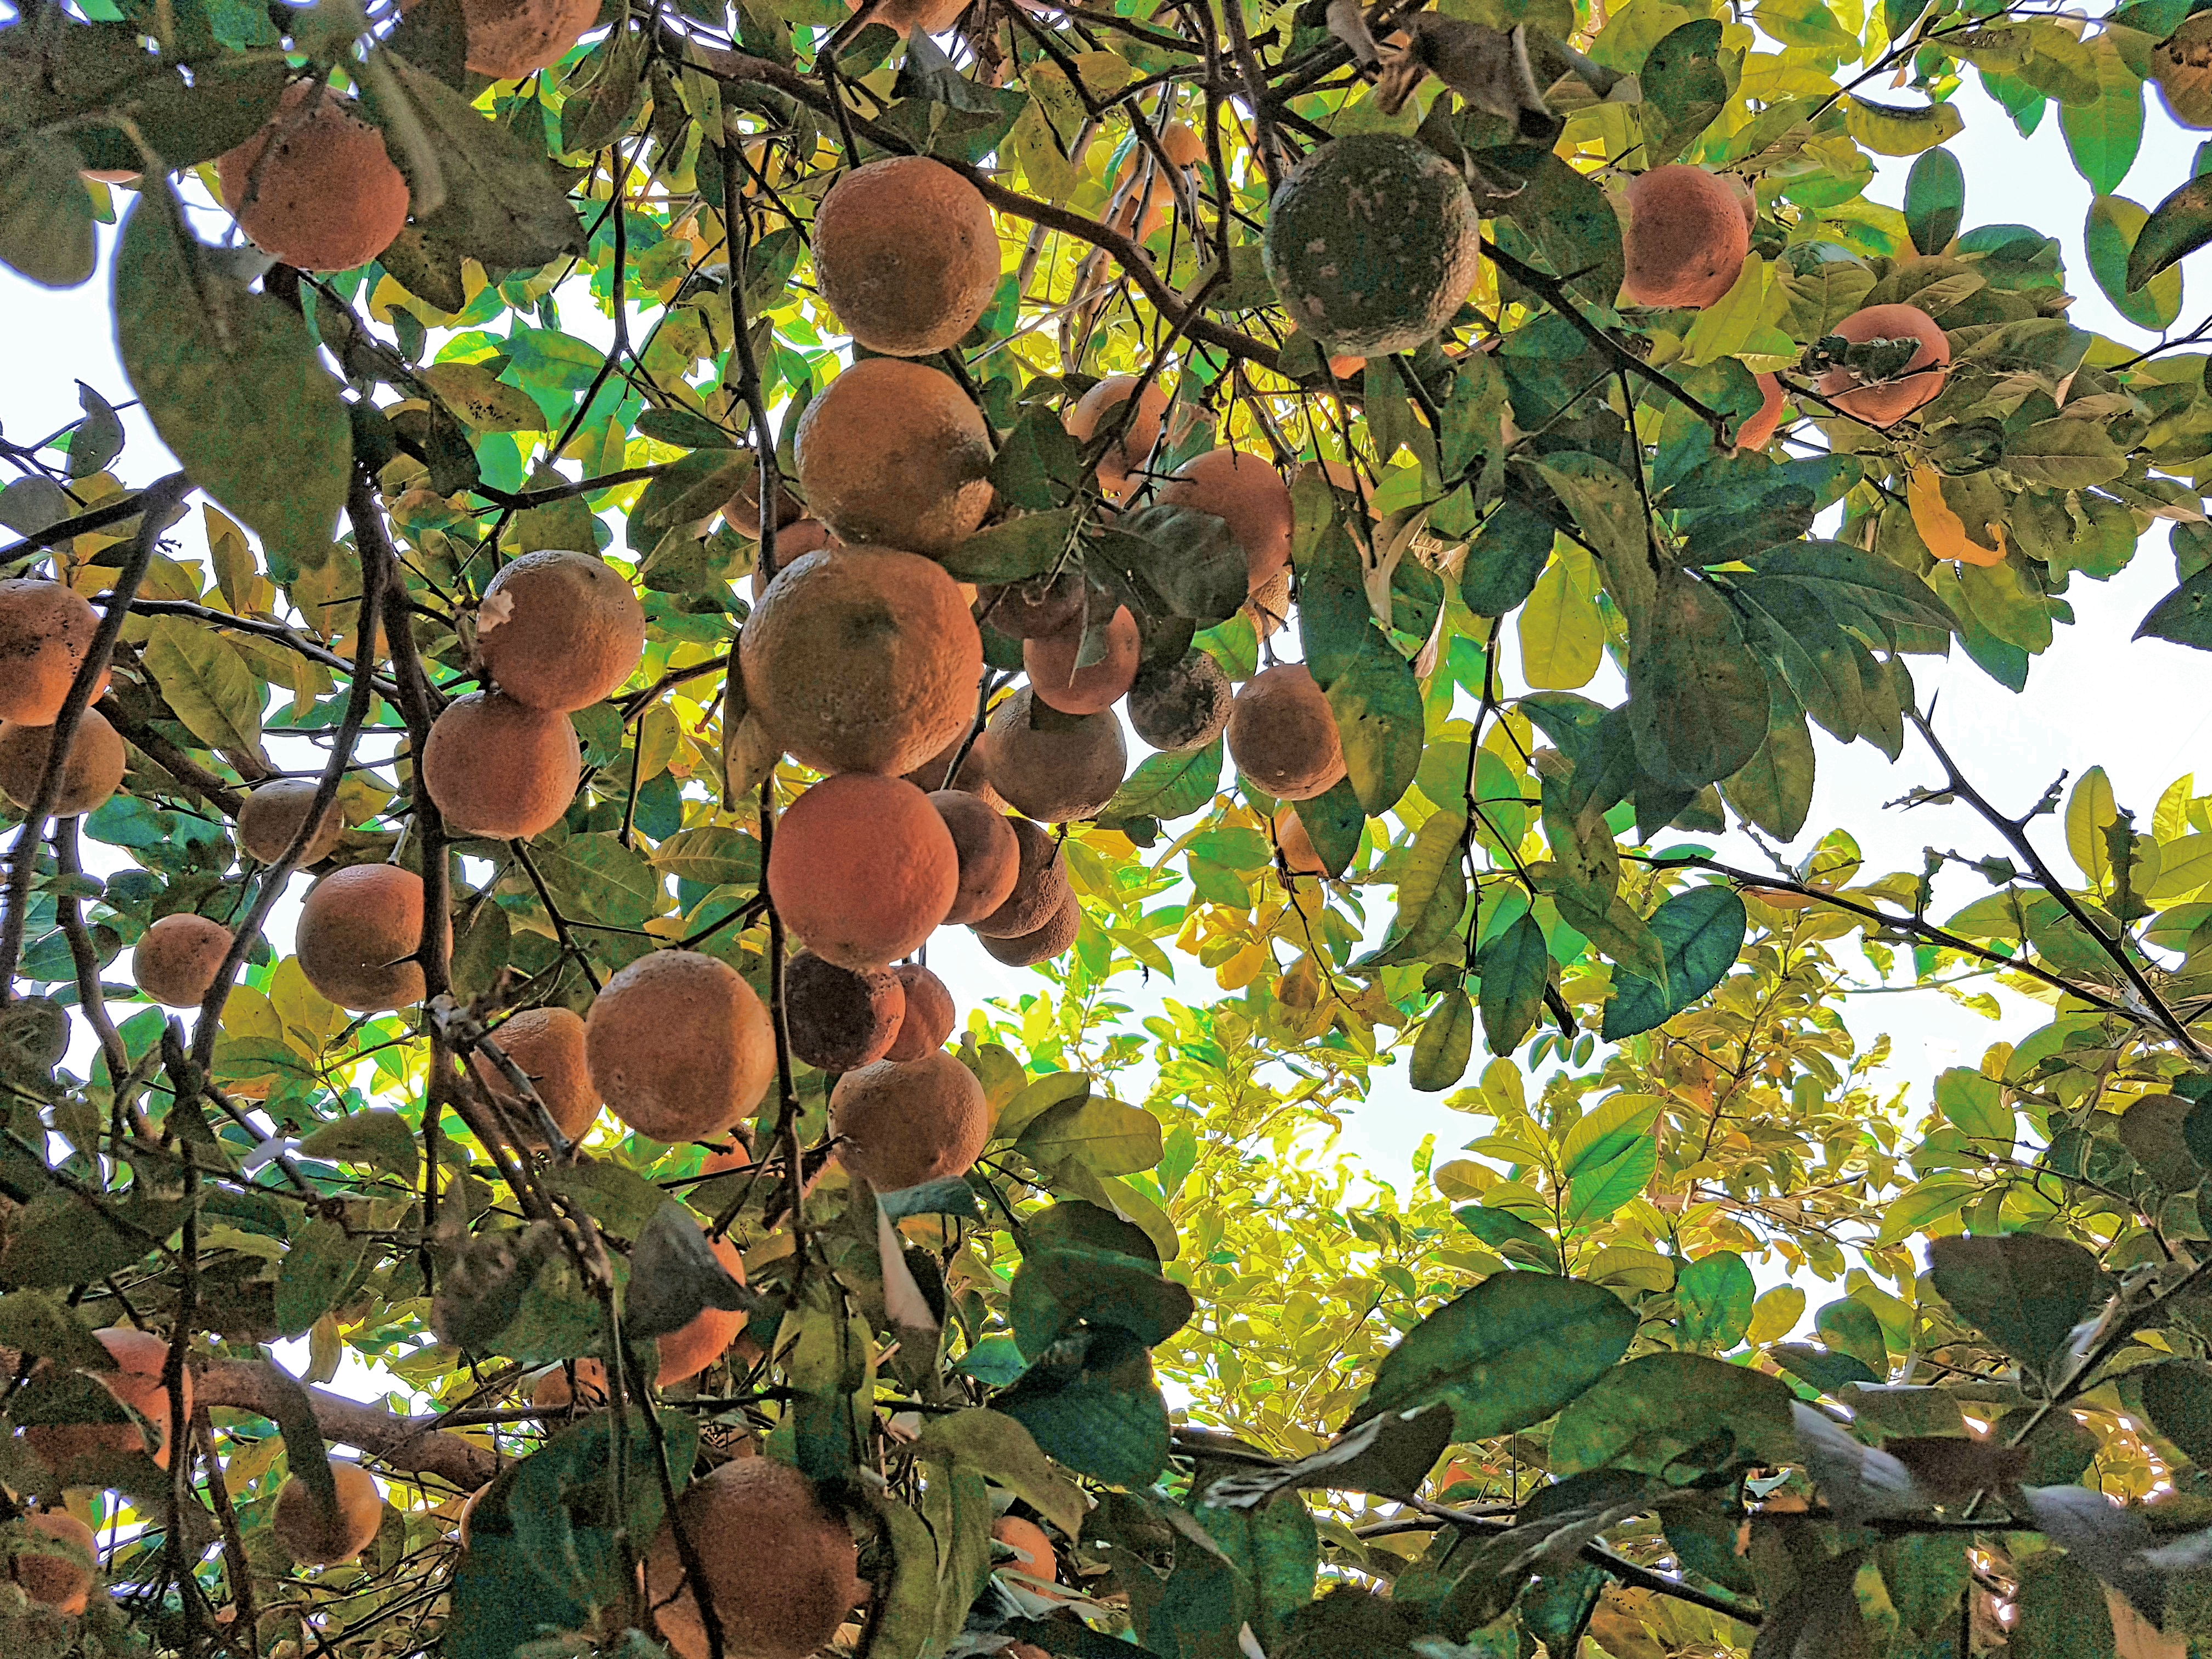
lemon, tree, leaf, plant, fruit tree, fruit, branch, citrus